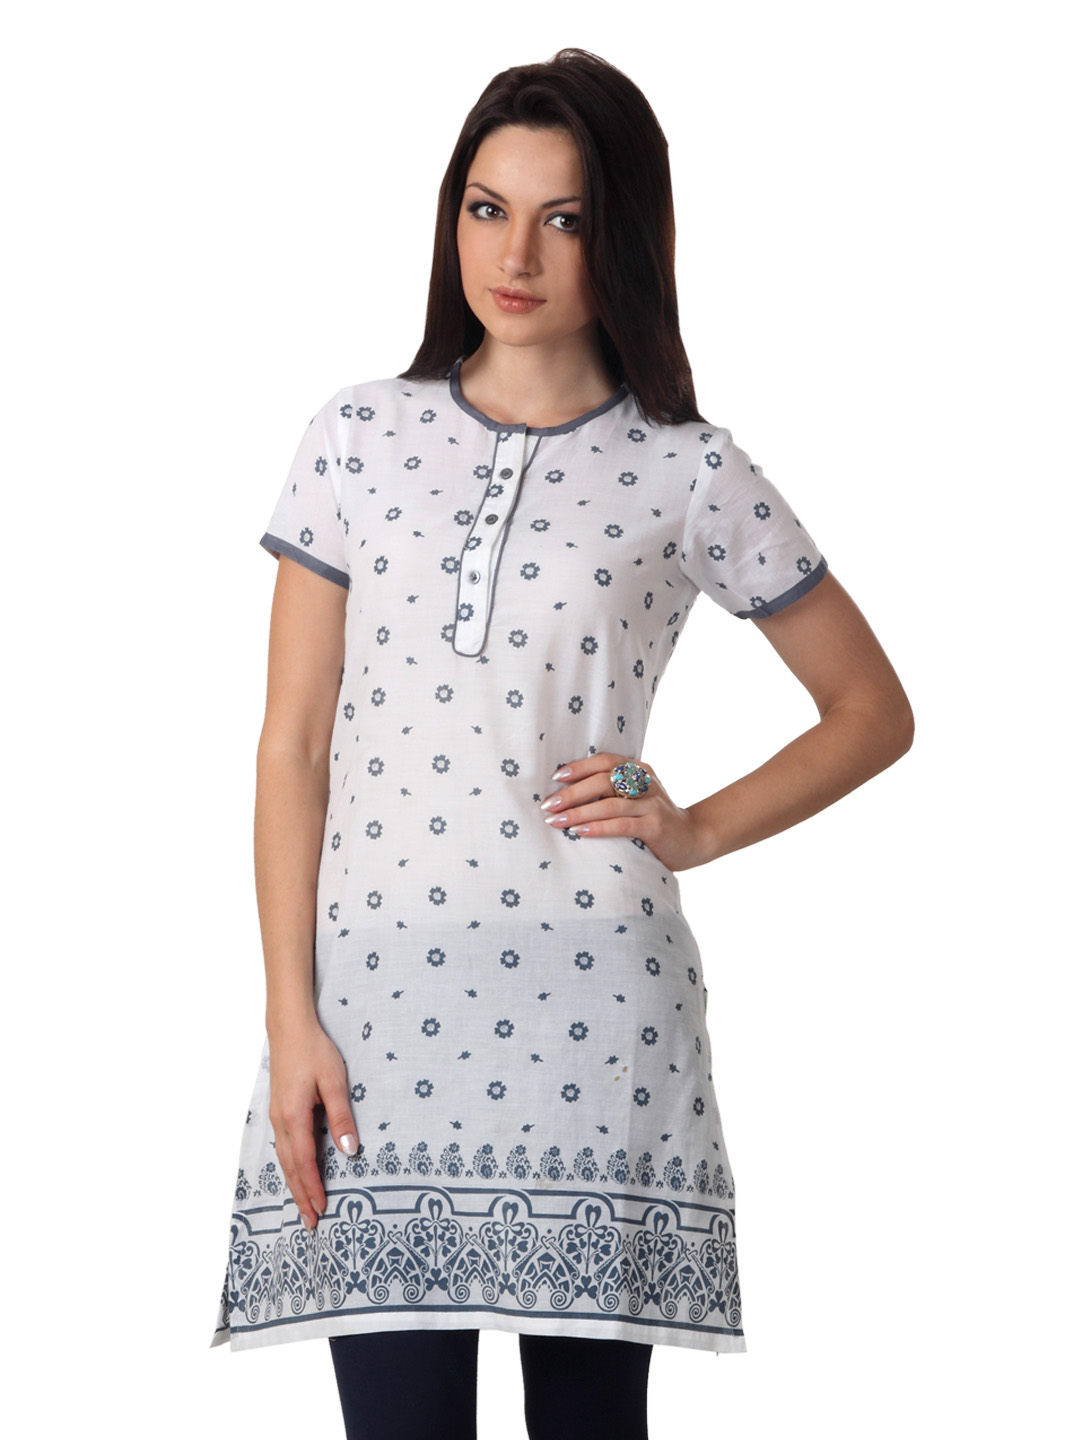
Diva Women White Printed Kurta
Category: Apparel / Topwear / Kurtas
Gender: Women
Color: White
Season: Summer 2012
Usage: Ethnic